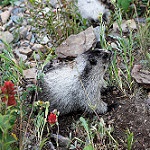
Label: glacier